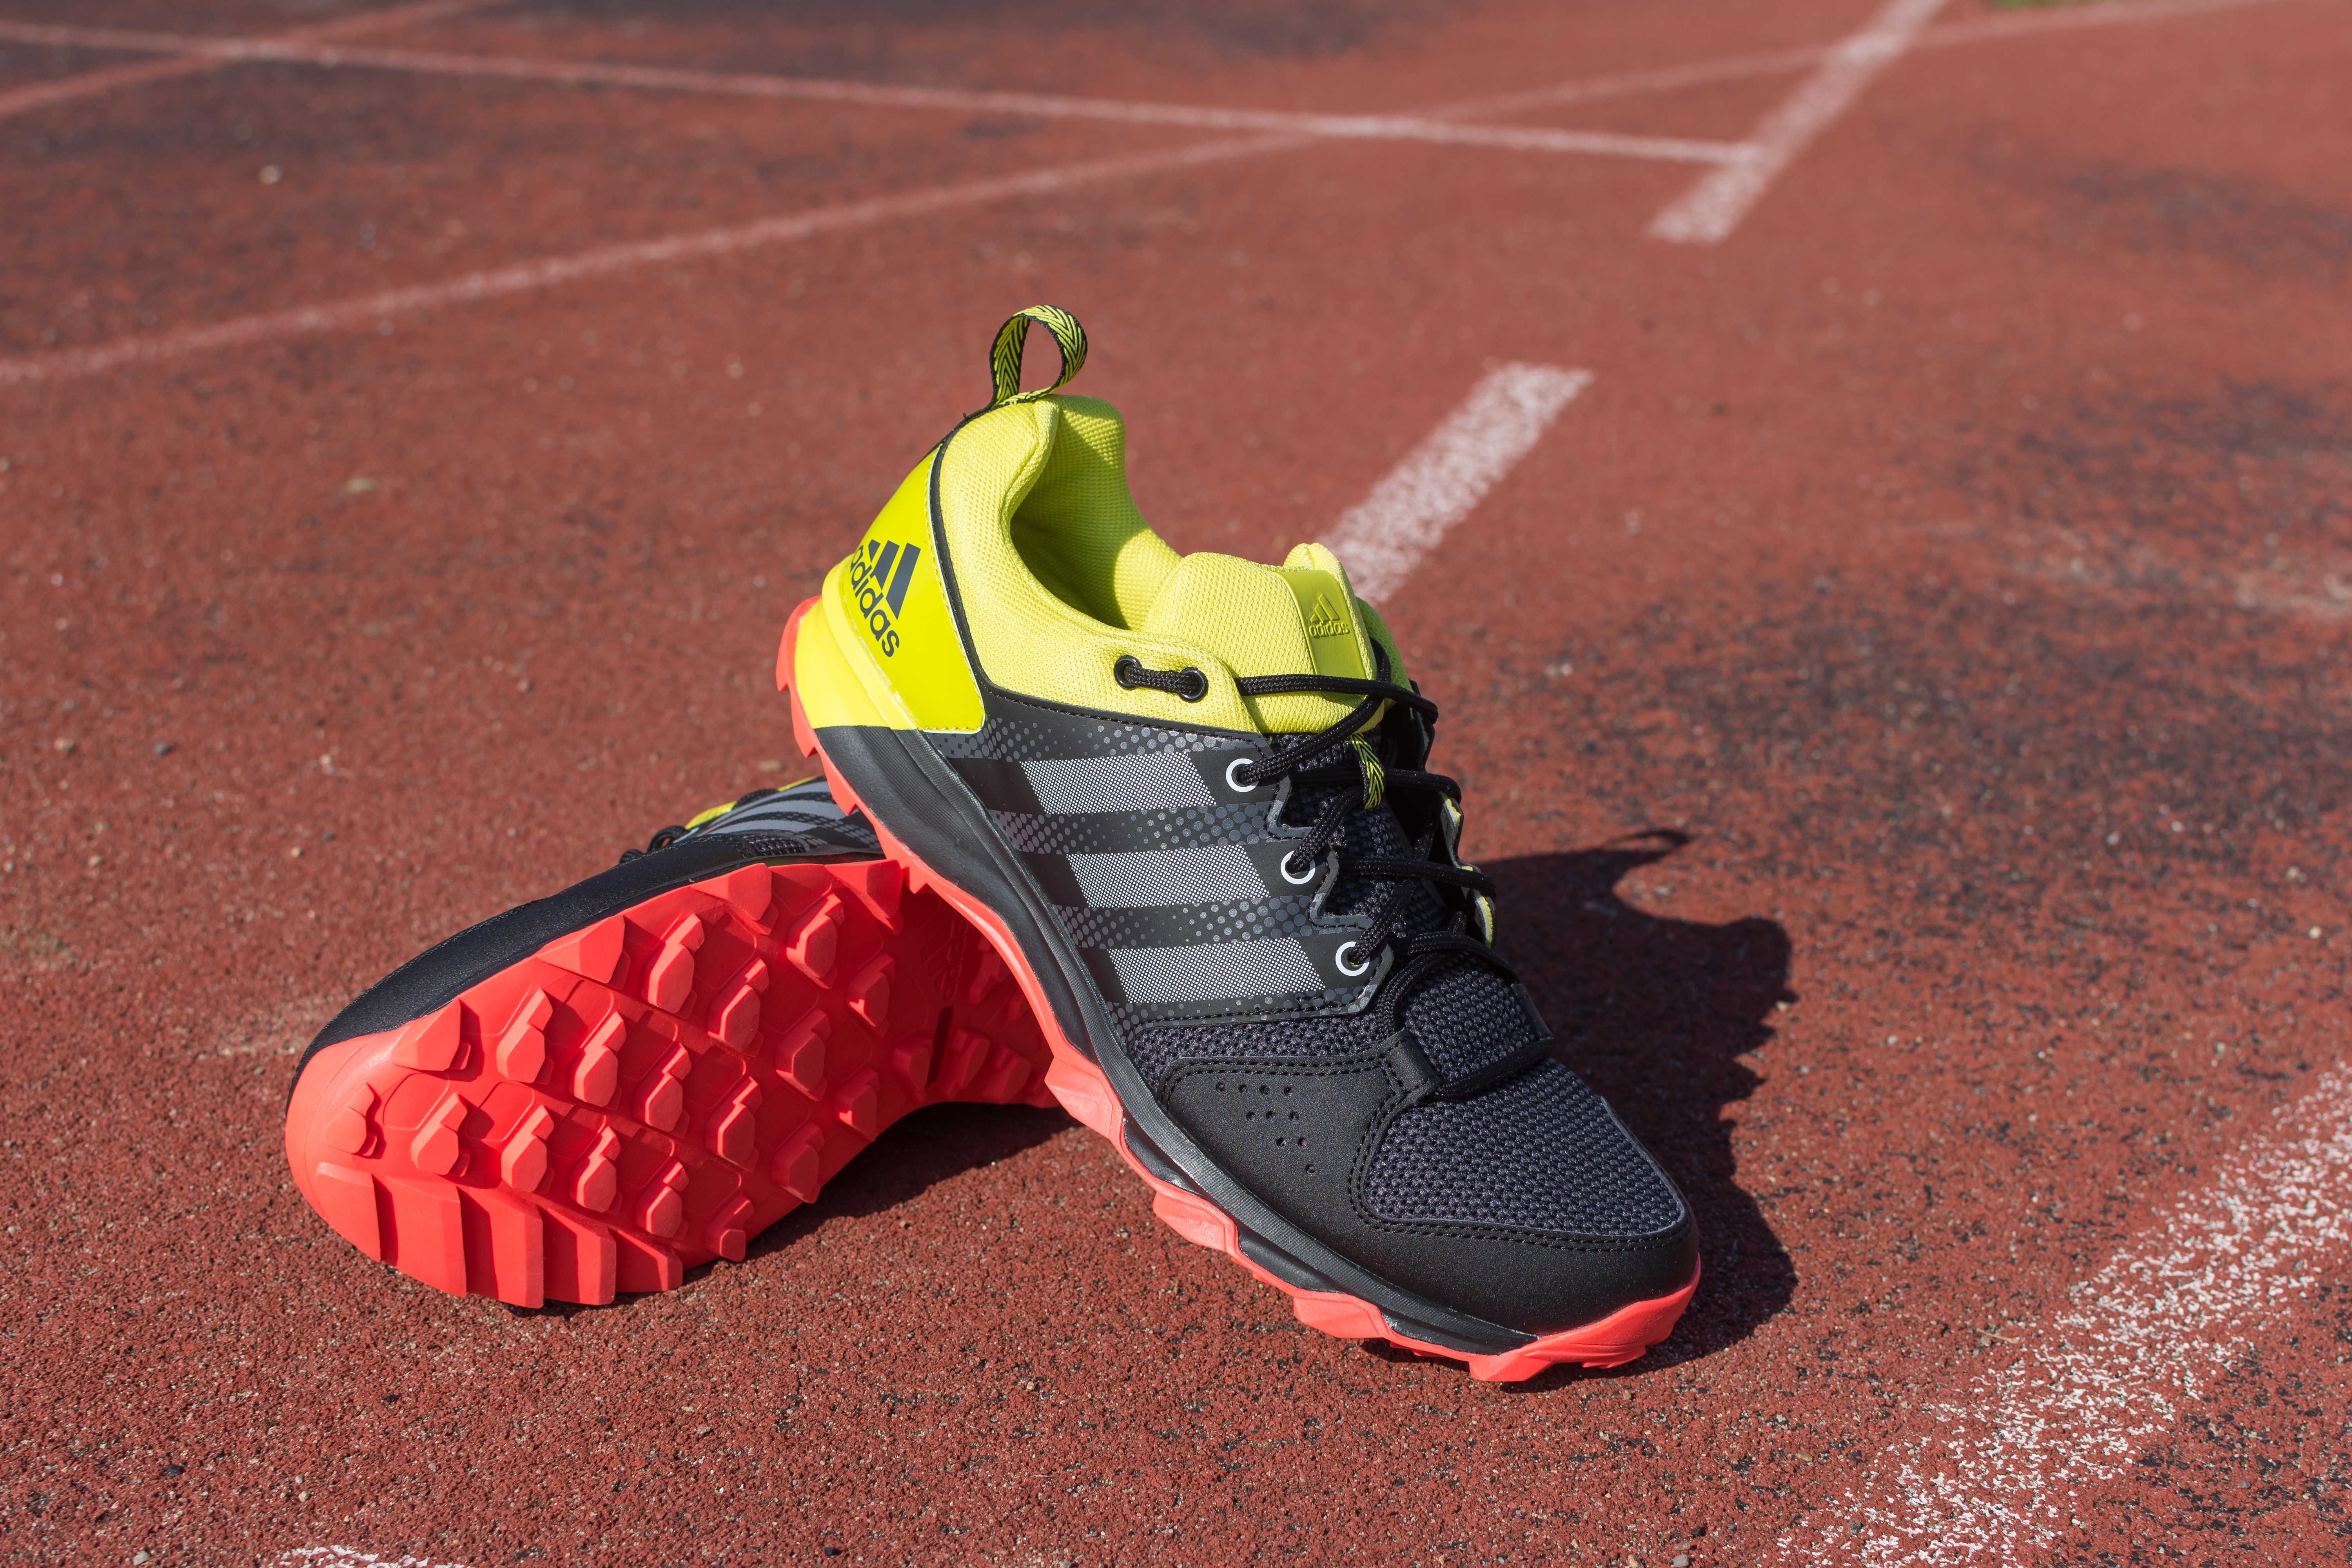
shoe, track, sport, running, run, leg, red, sports, boots, sneakers, adidas, footwear, spikes, running track, galaxy trail